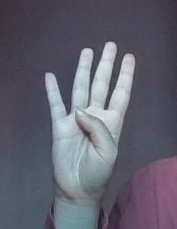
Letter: kaaf